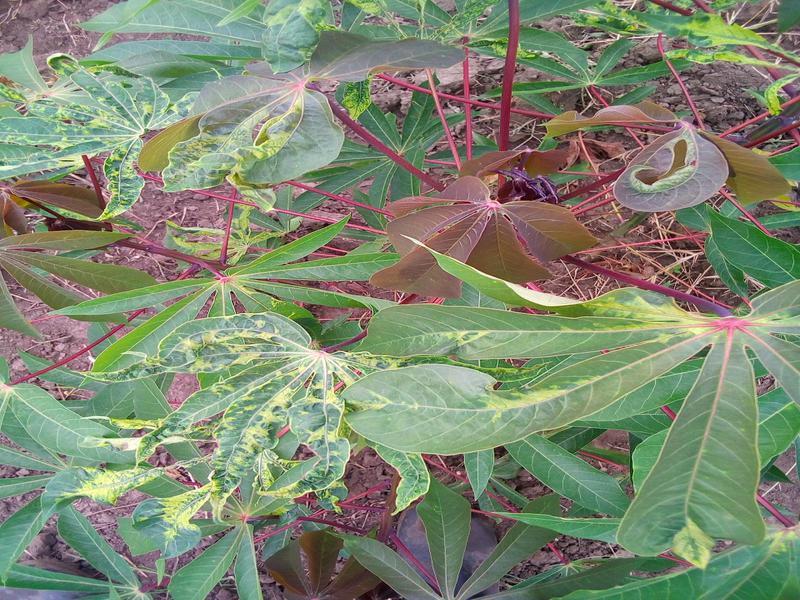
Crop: cassava
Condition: mosaic_disease